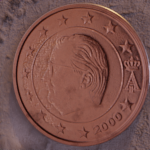
Coin value: 1cent
Country: be
Edition: 2000